Per Krohg

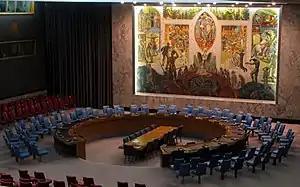
Mural at the United Nations Security Council Chamber in New York City

Krohg created the murals for the United Nations Security Council Chamber, located in the United Nations building in New York City. He adorned many other public buildings with large frescoes, including the Physics and Chemistry Buildings at the University of Oslo and the Oslo City Hall. He is represented with six works in the collection at the National Gallery of Denmark.